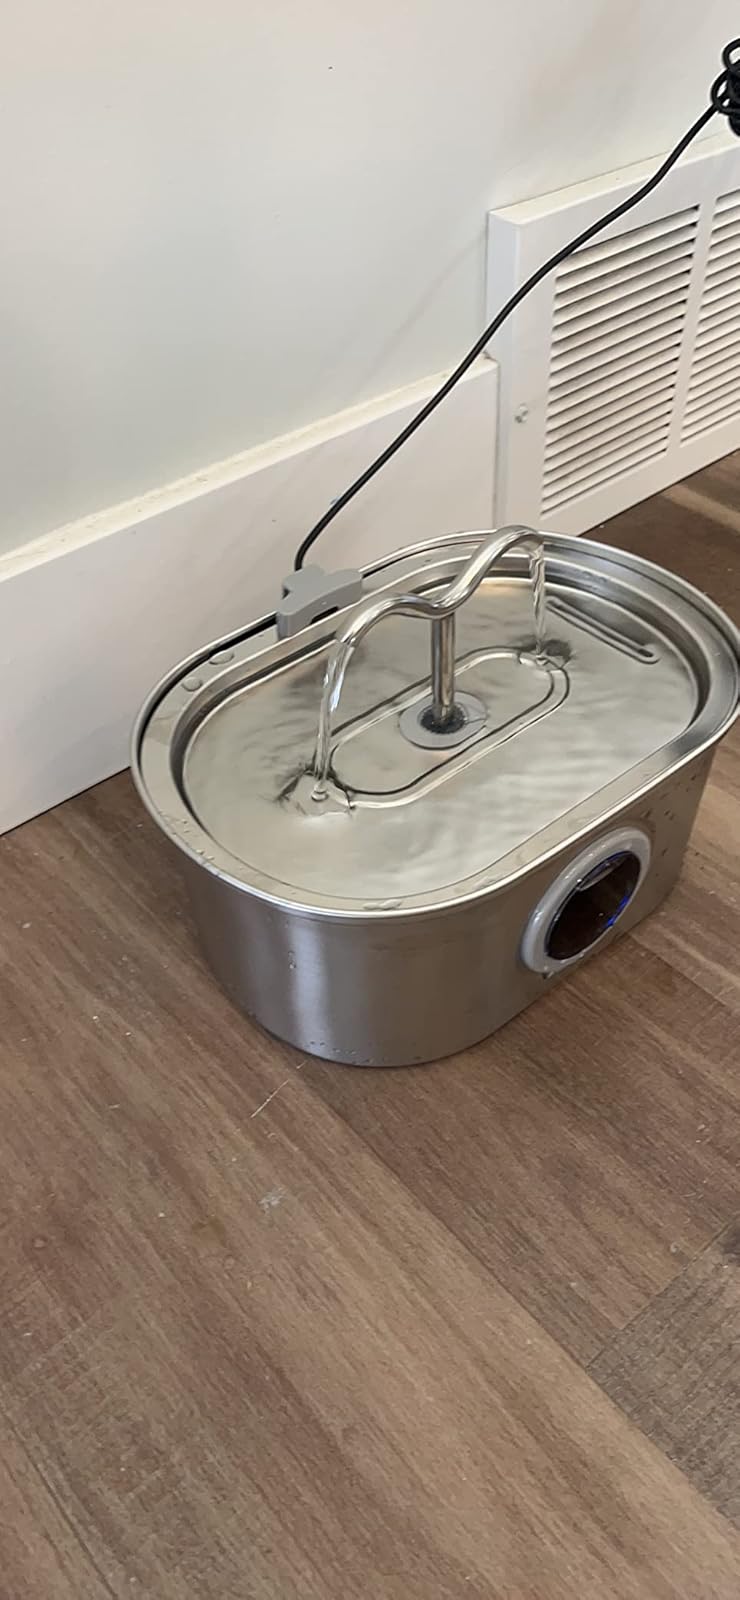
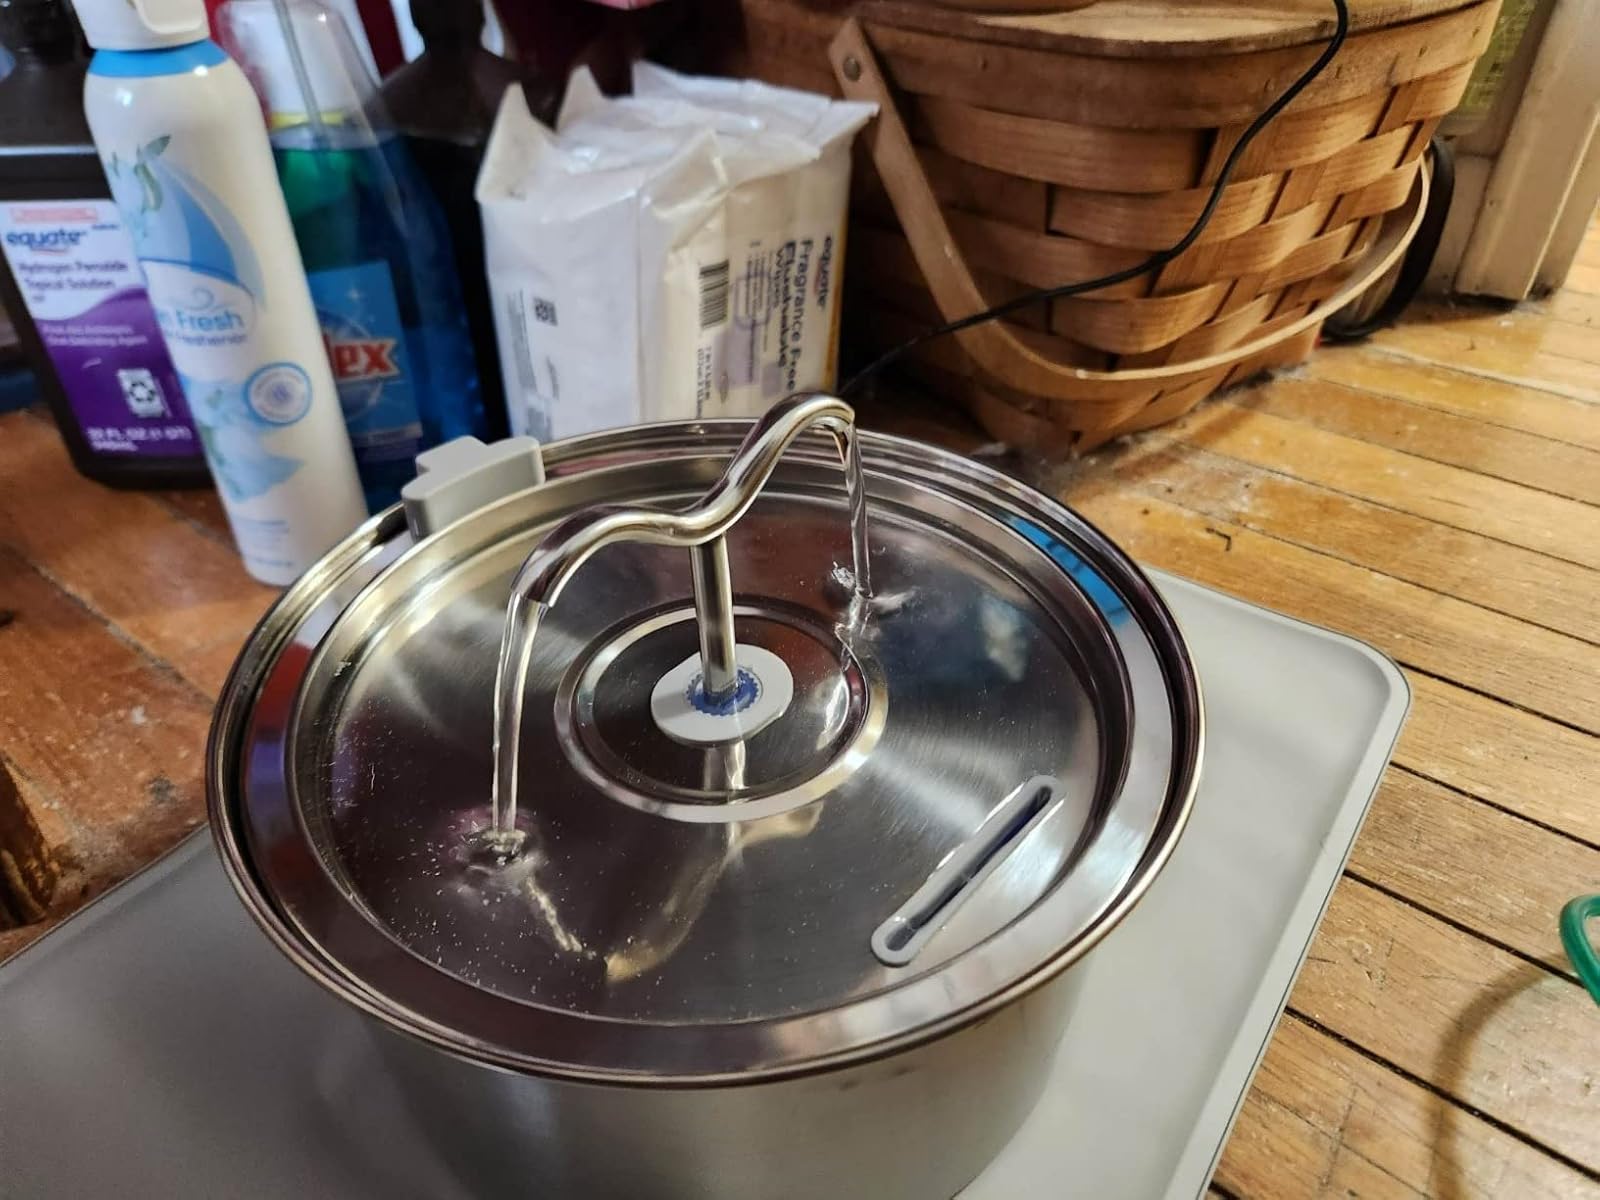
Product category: items_bowl
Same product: no